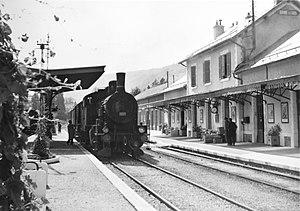
Gare de Divonne-les-Bains, 1961
La gare de Divonne-les-Bains est une gare fermée située sur le territoire de la commune de Divonne-les-Bains, dans le département de l'Ain, en région Auvergne-Rhône-Alpes.
La ligne Nyon – Crassier – Divonne est une ligne de chemin de fer longue de 9,145 km, à voie unique et à écartement normal, reliant la gare suisse de Nyon à la gare française de Divonne-les-Bains.